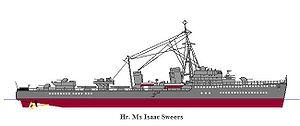
Le HNLMS Isaac Sweers (G83) est un destroyer de la classe Gerard Callenburgh construit pour la marine royale néerlandaise pendant la Seconde Guerre mondiale.